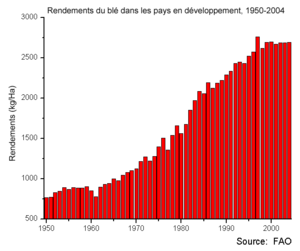
Rendements du blé dans les pays en développement, 1950-2004. Image éditée à partir de la version anglaise (domaine public).
La Révolution verte est une politique de transformation des agricultures des pays en développement ou des pays les moins avancés, fondée principalement sur l'intensification et l'utilisation de variétés de céréales à hauts potentiels de rendements.
L’agriculture est un processus par lequel les êtres humains aménagent leurs écosystèmes et contrôlent le cycle biologique d'espèces domestiquées, dans le but de produire des aliments et d'autres ressources utiles à leurs sociétés. Elle désigne l’ensemble des savoir-faire et activités ayant pour objet la culture des sols, et, plus généralement, l’ensemble des travaux sur le milieu naturel permettant de cultiver et prélever des êtres vivants utiles à l’être humain.
Le progrès technique représente l’amélioration des techniques, y compris organisationnelles, qui sont utilisées dans le processus de production des biens et des services. Le développement des « nouvelles technologies » est tel que l'on parle de révolution technique.
Selon la FAO, un système de production agricole est la représentation qui s'approche de la réalité dont nous disposons sur la manière de penser et de décider des agriculteurs.